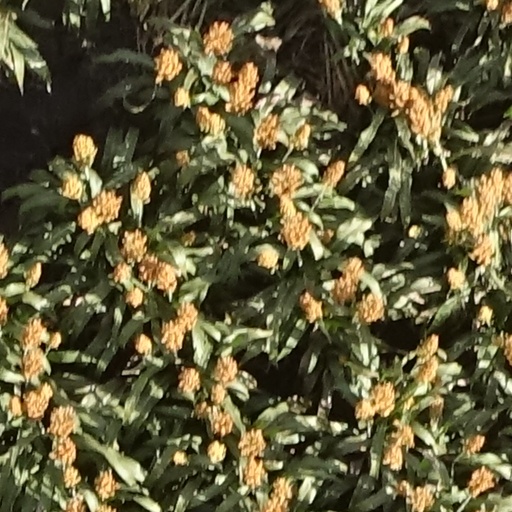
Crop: sorghum